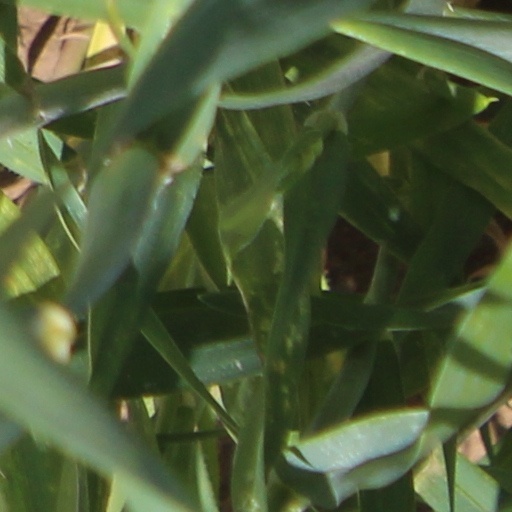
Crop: wheat